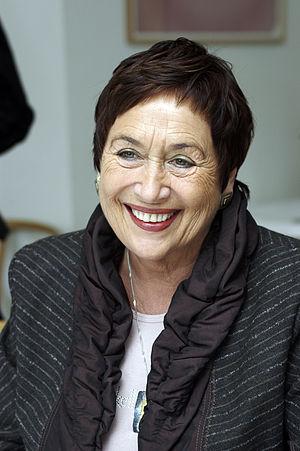
Le Conseil nordique comprend un président et un vice-président, ainsi qu'un secrétariat dirigé par un secrétaire général.